Ceibal project

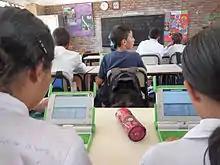
Students with XO laptops

In April the presidential decree 144/007 signals the kickoff to provide a laptop to each primary school child and his teacher in every public school, as well as training for its use, and the promotion of educational proposals